Orielton, Pembrokeshire

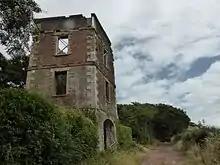
Orielton tower

The first known house at Orielton was a fortified manor built by the Wyriott family in about 1200, which was mentioned by the historian Giraldus Cambrensis. Orielton was the seat of the Owen baronets. The first Owen at Orielton was Sir Hugh Owen, the son of Owen ap Hugh (1518–1613), of Bodeon, near Llangadwaladr, Anglesey. Sir Hugh married Elizabeth Wirriot, who had inherited Orielton from her father George Wirriot. Sir Hugh left Orielton to his grandson, also Sir Hugh Owen (1604–1670), who was awarded the title "Baronet of Orielton" in 1641. The more recent Orielton House is said to have been built in 1656 and rebuilt in 1734. It passed down in the Owen baronetcy until it was inherited in 1806 by John Lord (1776–1861), a wealthy mineowner and politician, who remodelled the house in 1810 to its current form. Lord changed his surname to Owen, and became a baronet in 1813 when the Orielton baronetcy was recreated for him. At this stage, Owen had considerable wealth; the properties in north Wales had been disposed of in 1808 for nearly £100,000 and his status in Pembrokeshire has been enhanced by the purchase of the Llanstinan estate. In later years, however, his profligacy led him to sell Orielton in 1857, along with other property in Pembrokeshire.